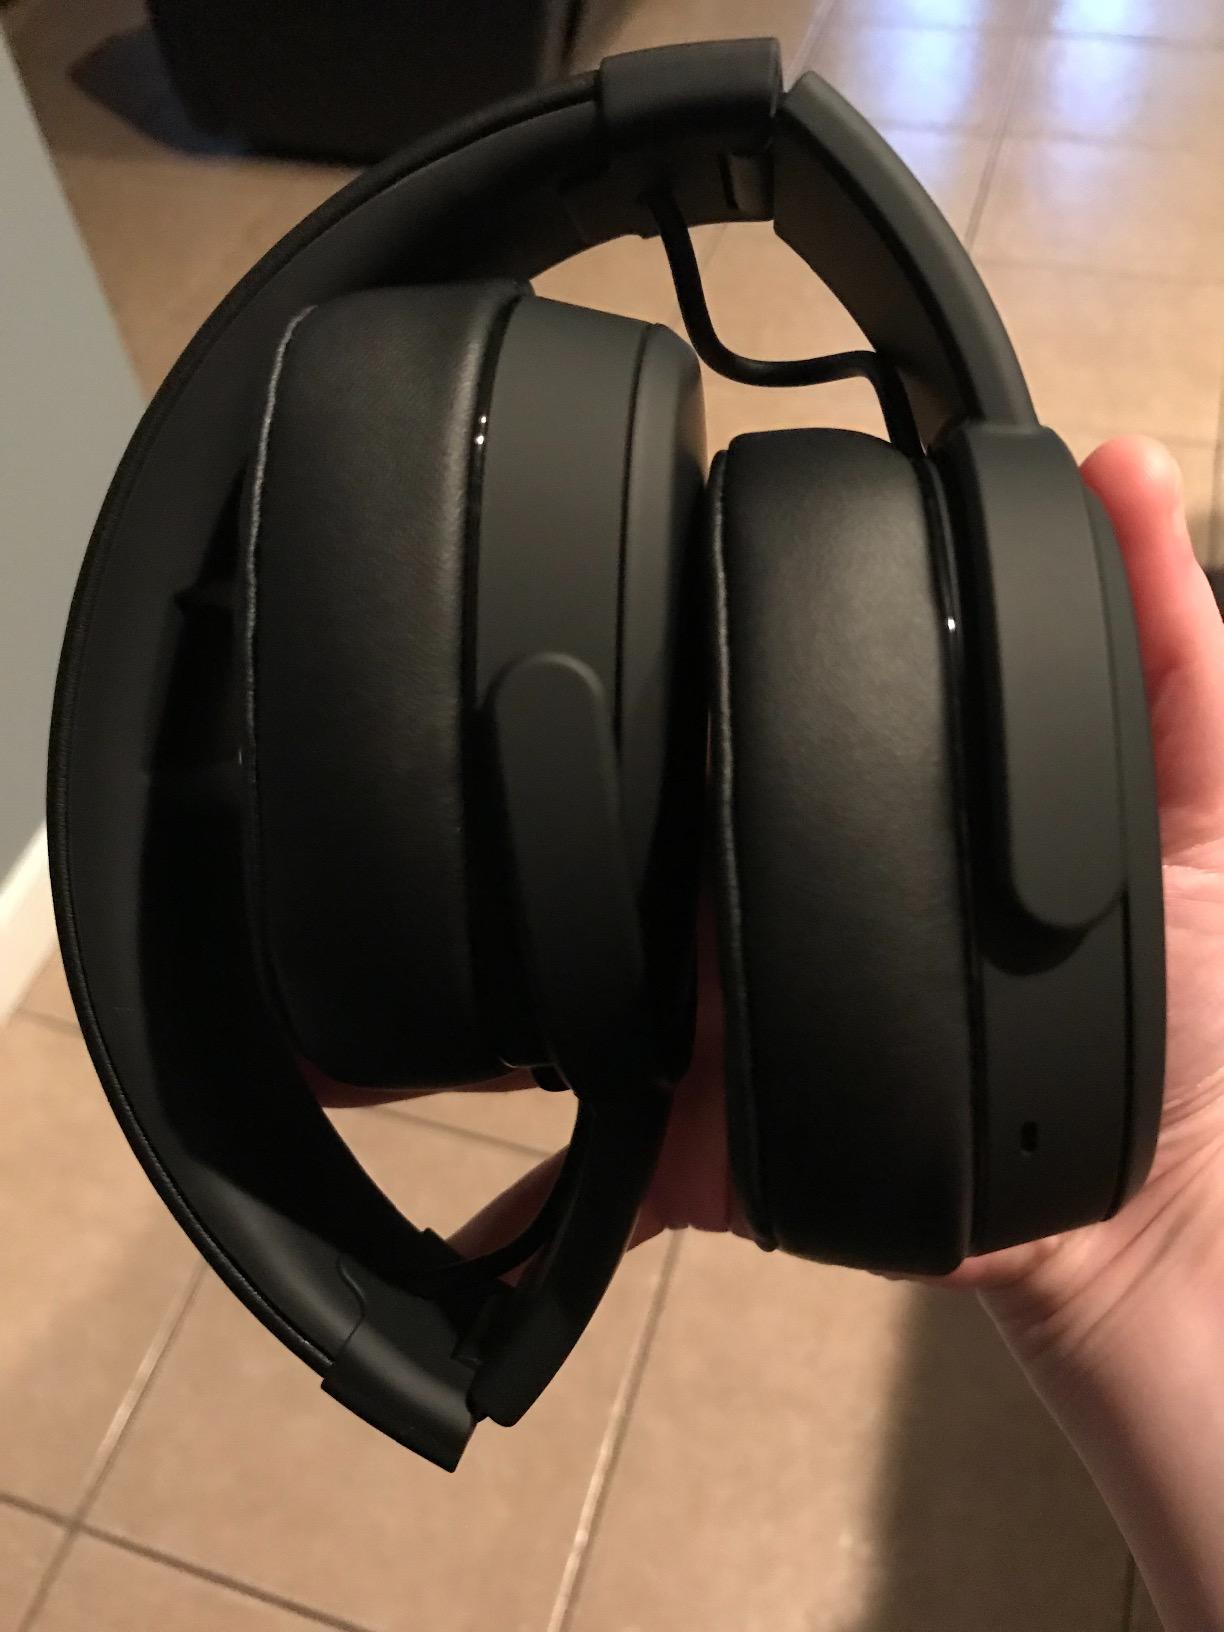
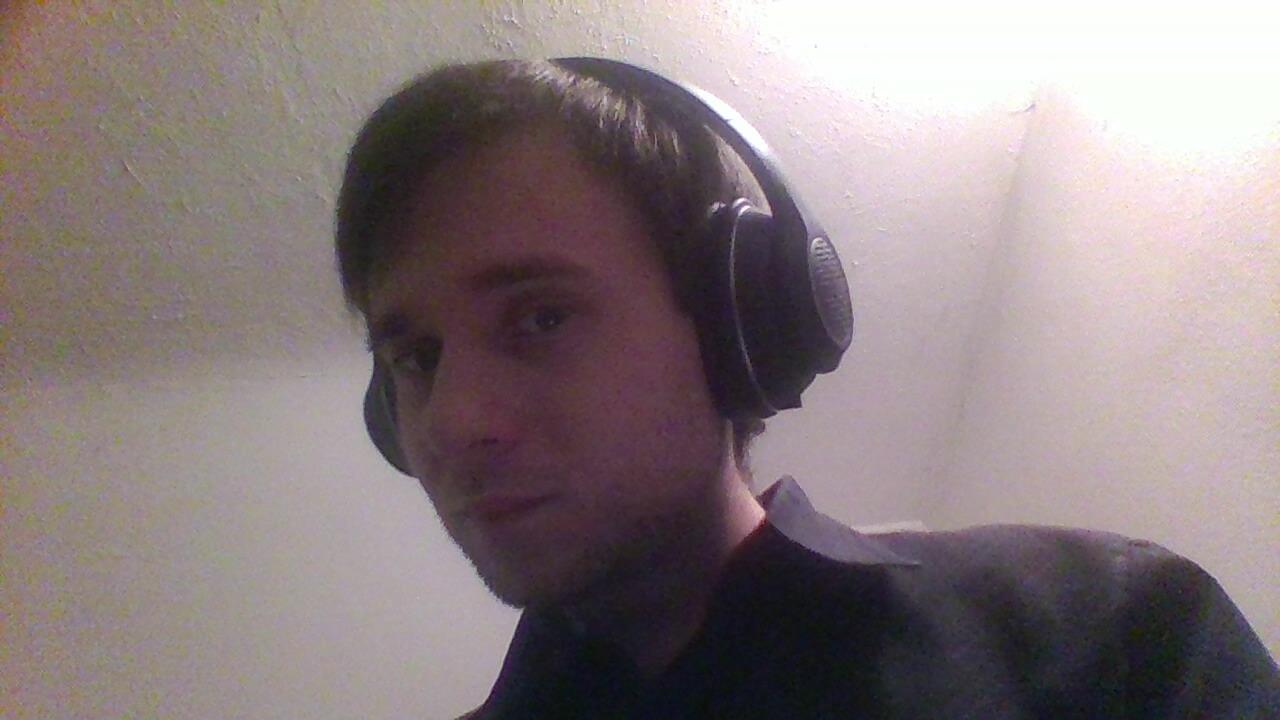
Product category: headphones
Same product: no